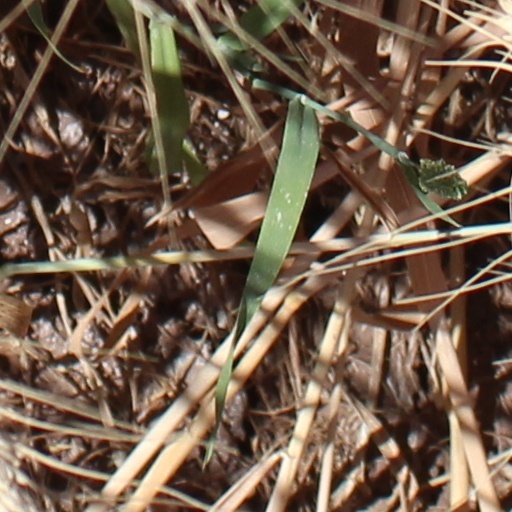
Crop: wheat